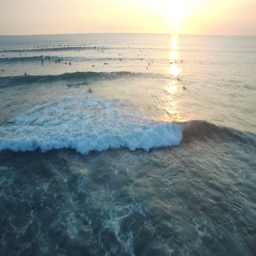
flying over ocean with lots of surfers waiting in the water to the sunset .